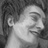
Emotion: happy